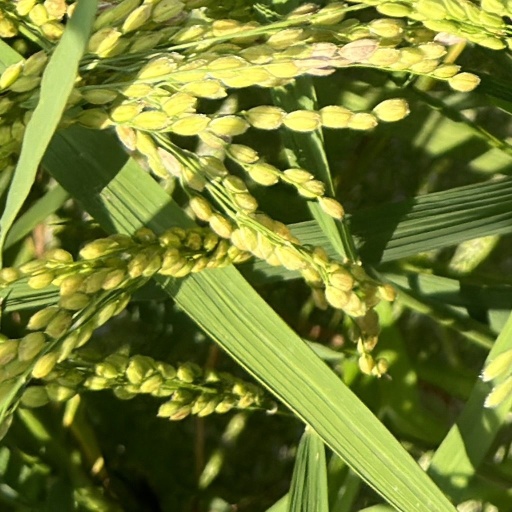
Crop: rice